Maria Newman

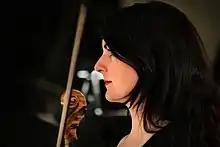
Newman at Pepperdine University in February 2013

Newman is an Annenberg Foundation Composition Fellow and received a grant from the foundation in 2012.